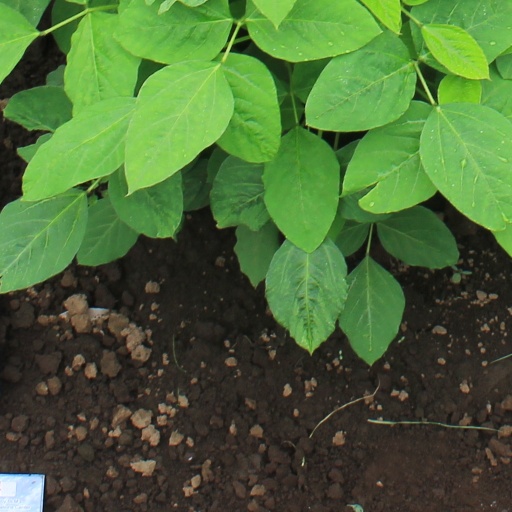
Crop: soybean